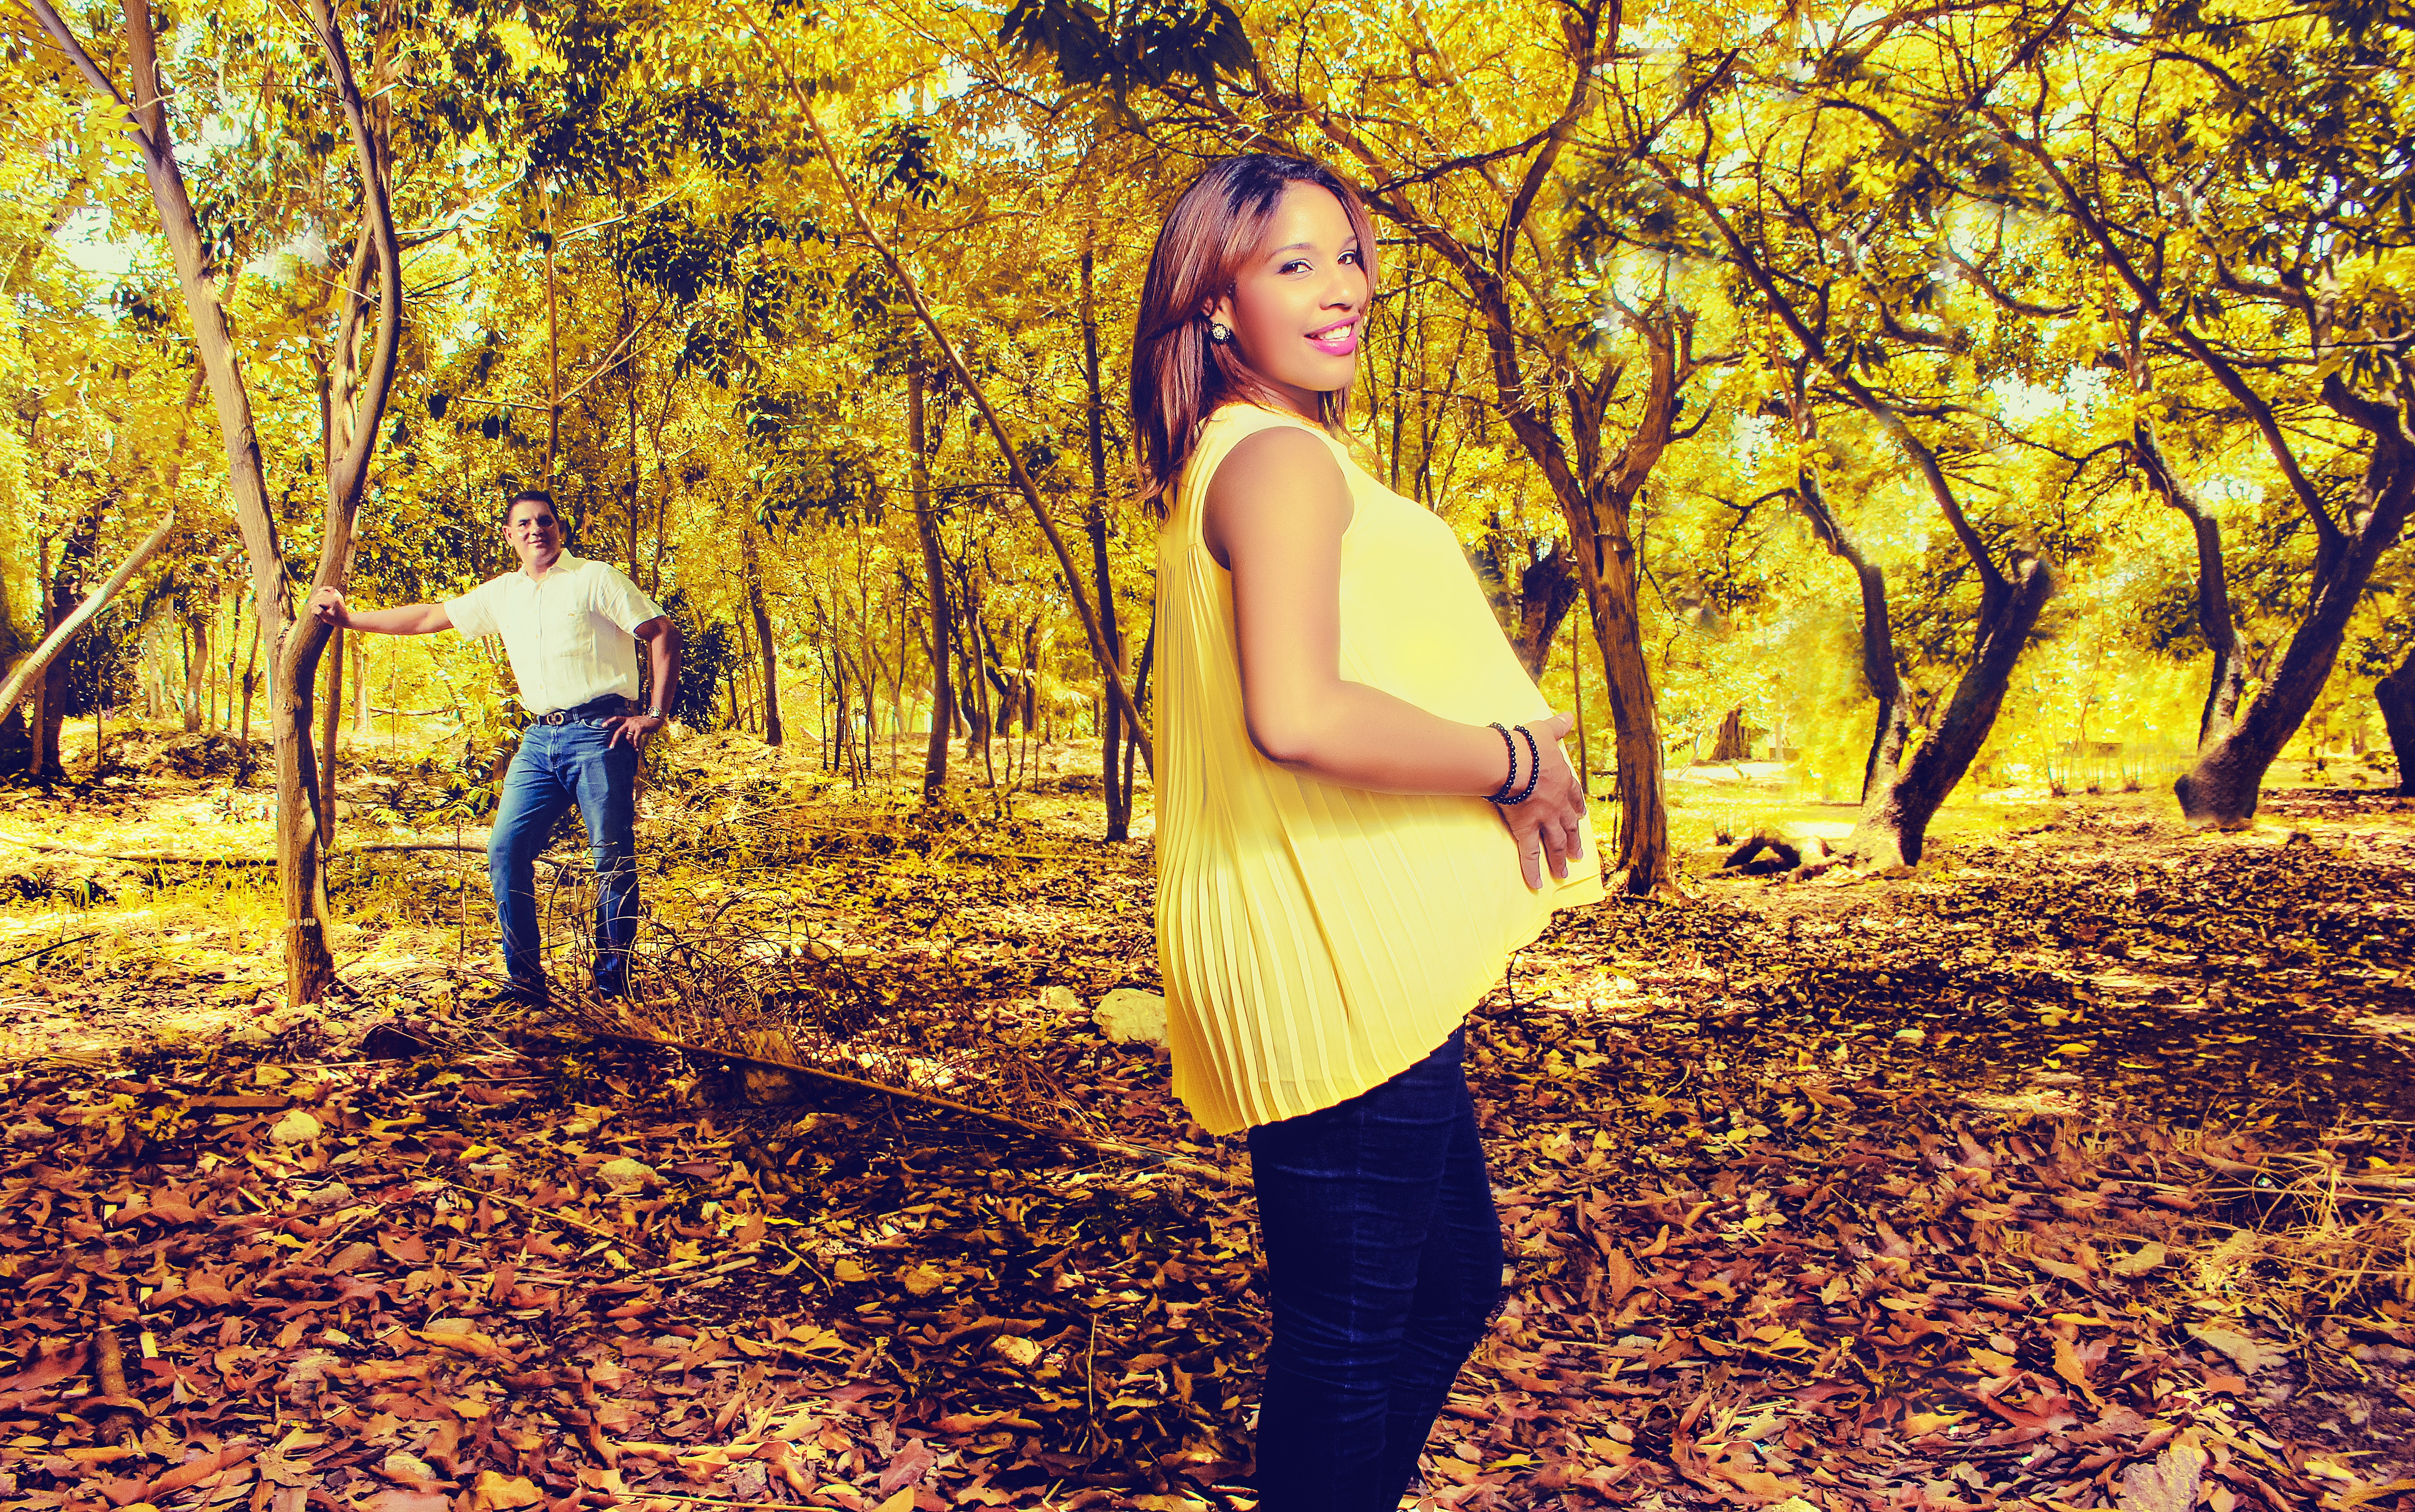
tree, people, plant, sunlight, leaf, flower, singer, spring, autumn, yellow, season, barriga, sexy, woodland, carolina, medina, omar, mami, papi, embazarada, ponciano, woody plant